Cap d'Artrutx Lighthouse

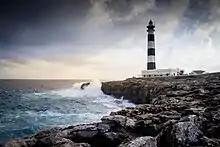

The Cap d'Artrutx Lighthouse or Artrutx Lighthouse is an active 19th century lighthouse located on the low-lying headland of the same name on the Spanish island of Menorca. It was completed in 1859 but the tower was significantly increased in height in 1969. Automated in 1980, the keeper's accommodation is now used as a restaurant.